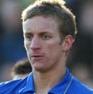
Age: 25